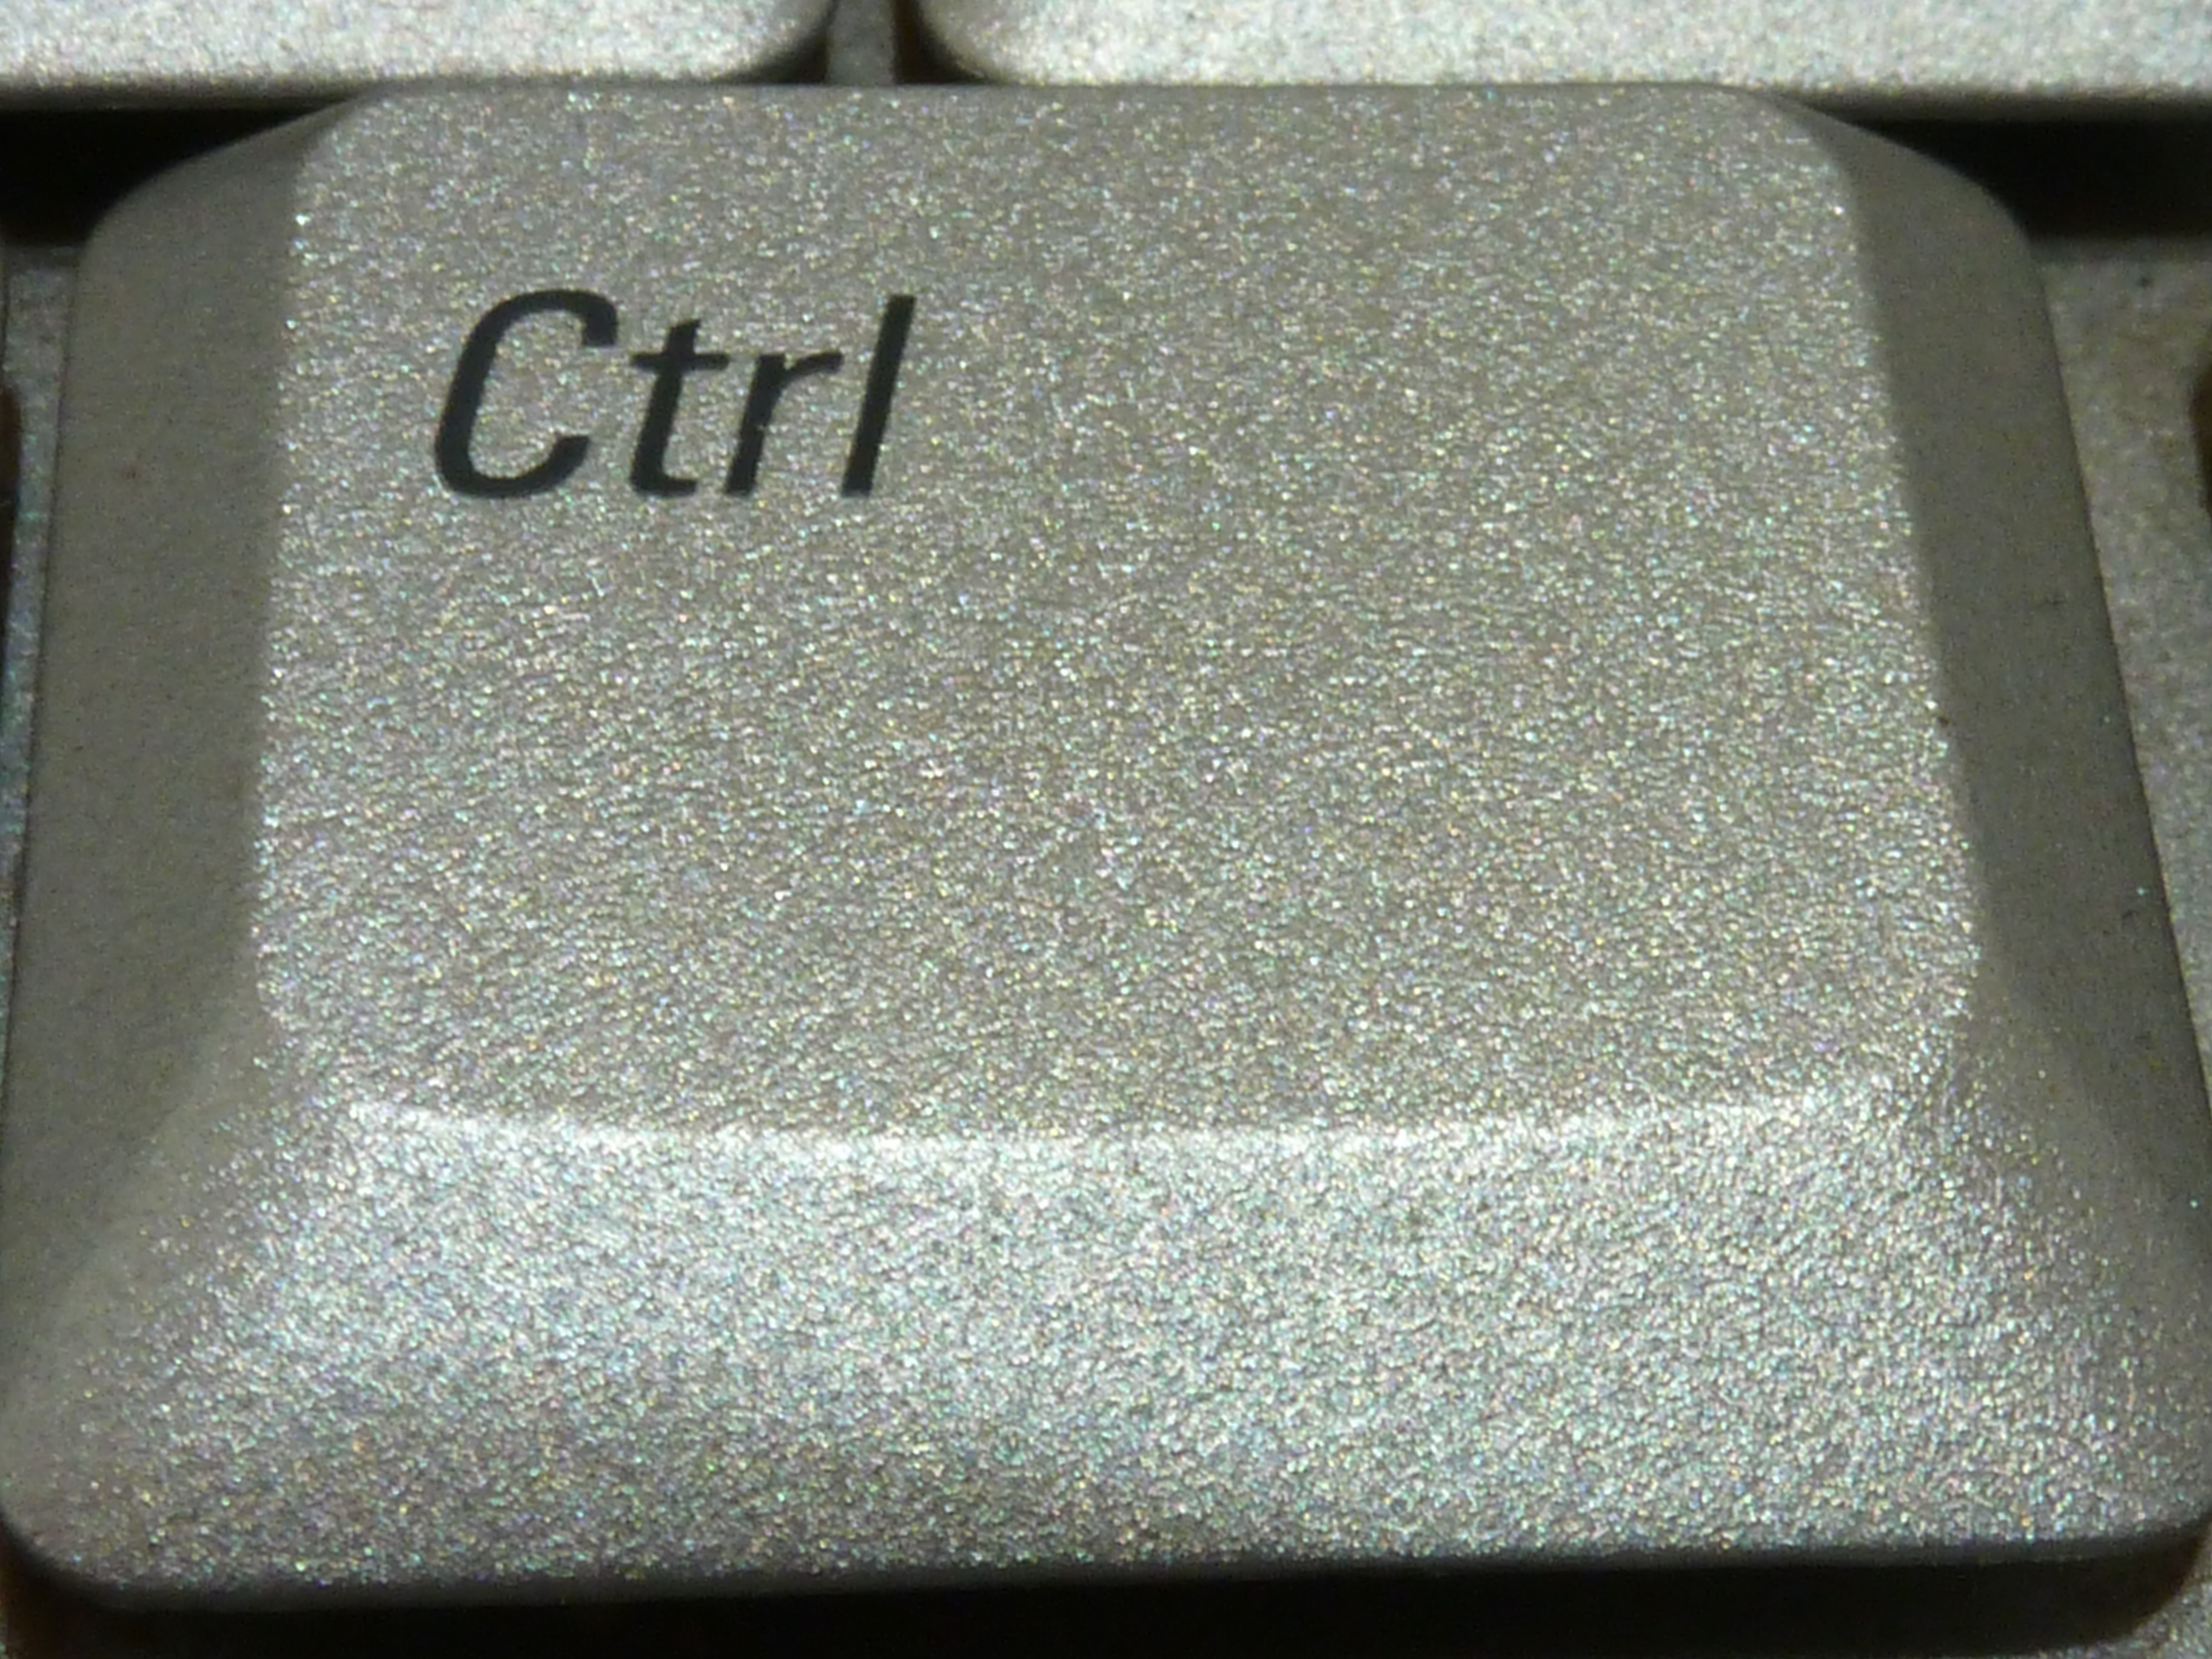
keyboard, material, keys, control